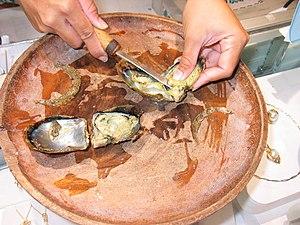
La dénomination vernaculaire huître désigne les mollusques marins bivalves de la famille des Ostreidae et plus largement de la super-famille des Ostreoidea. Les huîtres ne vivent que dans l'eau salée ou saumâtre et se trouvent dans toutes les mers. Ces mollusques sessiles vivent à l'état naturel fixés sur un substrat rocheux.